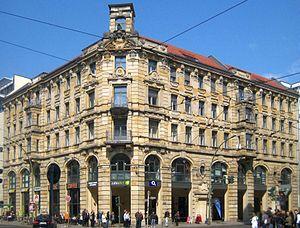
La Chausseestraße est une rue de Berlin, autrefois à Berlin-Est. Elle se trouve dans le centre historique, dans le quartier d'Oranienburg, dont elle est la rue la plus ancienne. Elle débute porte d'Oranienburg et s'étire vers le nord-ouest. Elle mesure deux kilomètres de longueur. Entre 1961 et 1990, le mur de Berlin longeait les derniers deux cents mètres de la rue qui se terminait alors à la Liesenstraße. C'était cette frontière qui séparait la partie nord et sud de la Panke, un affluent du Spree qui croise la Chausseestraße.